South Devon Railway sea wall

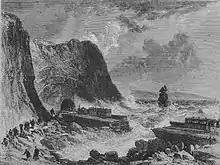
"Illustrated London News" 3 March 1855. Sketch by F. W. L. Stockdale.

The sea wall has always been prone to damage during stormy weather as it runs alongside the open sea at the base of cliffs for . The first time this occurred was just a few months after the line opened. In September 1846 repairs were necessary to the wall north of Parson's Tunnel which had been built with loose rock instead of the masonry wall seen elsewhere, and then on 4 October storms broke through the wall in several places and services had to terminate at Dawlish. That night the high tide flooded the line where it ran alongside the River Exe and more breaches occurred as the storm continued into Monday. South of Parson's Tunnel the sand was scoured from the beach and this caused another cavity under the wall. Repairs started on 7 October, when the storm had died down. Trains could run through to Teignmouth again after just 50 hours and the loose rock was replaced by a permanent wall the following winter.